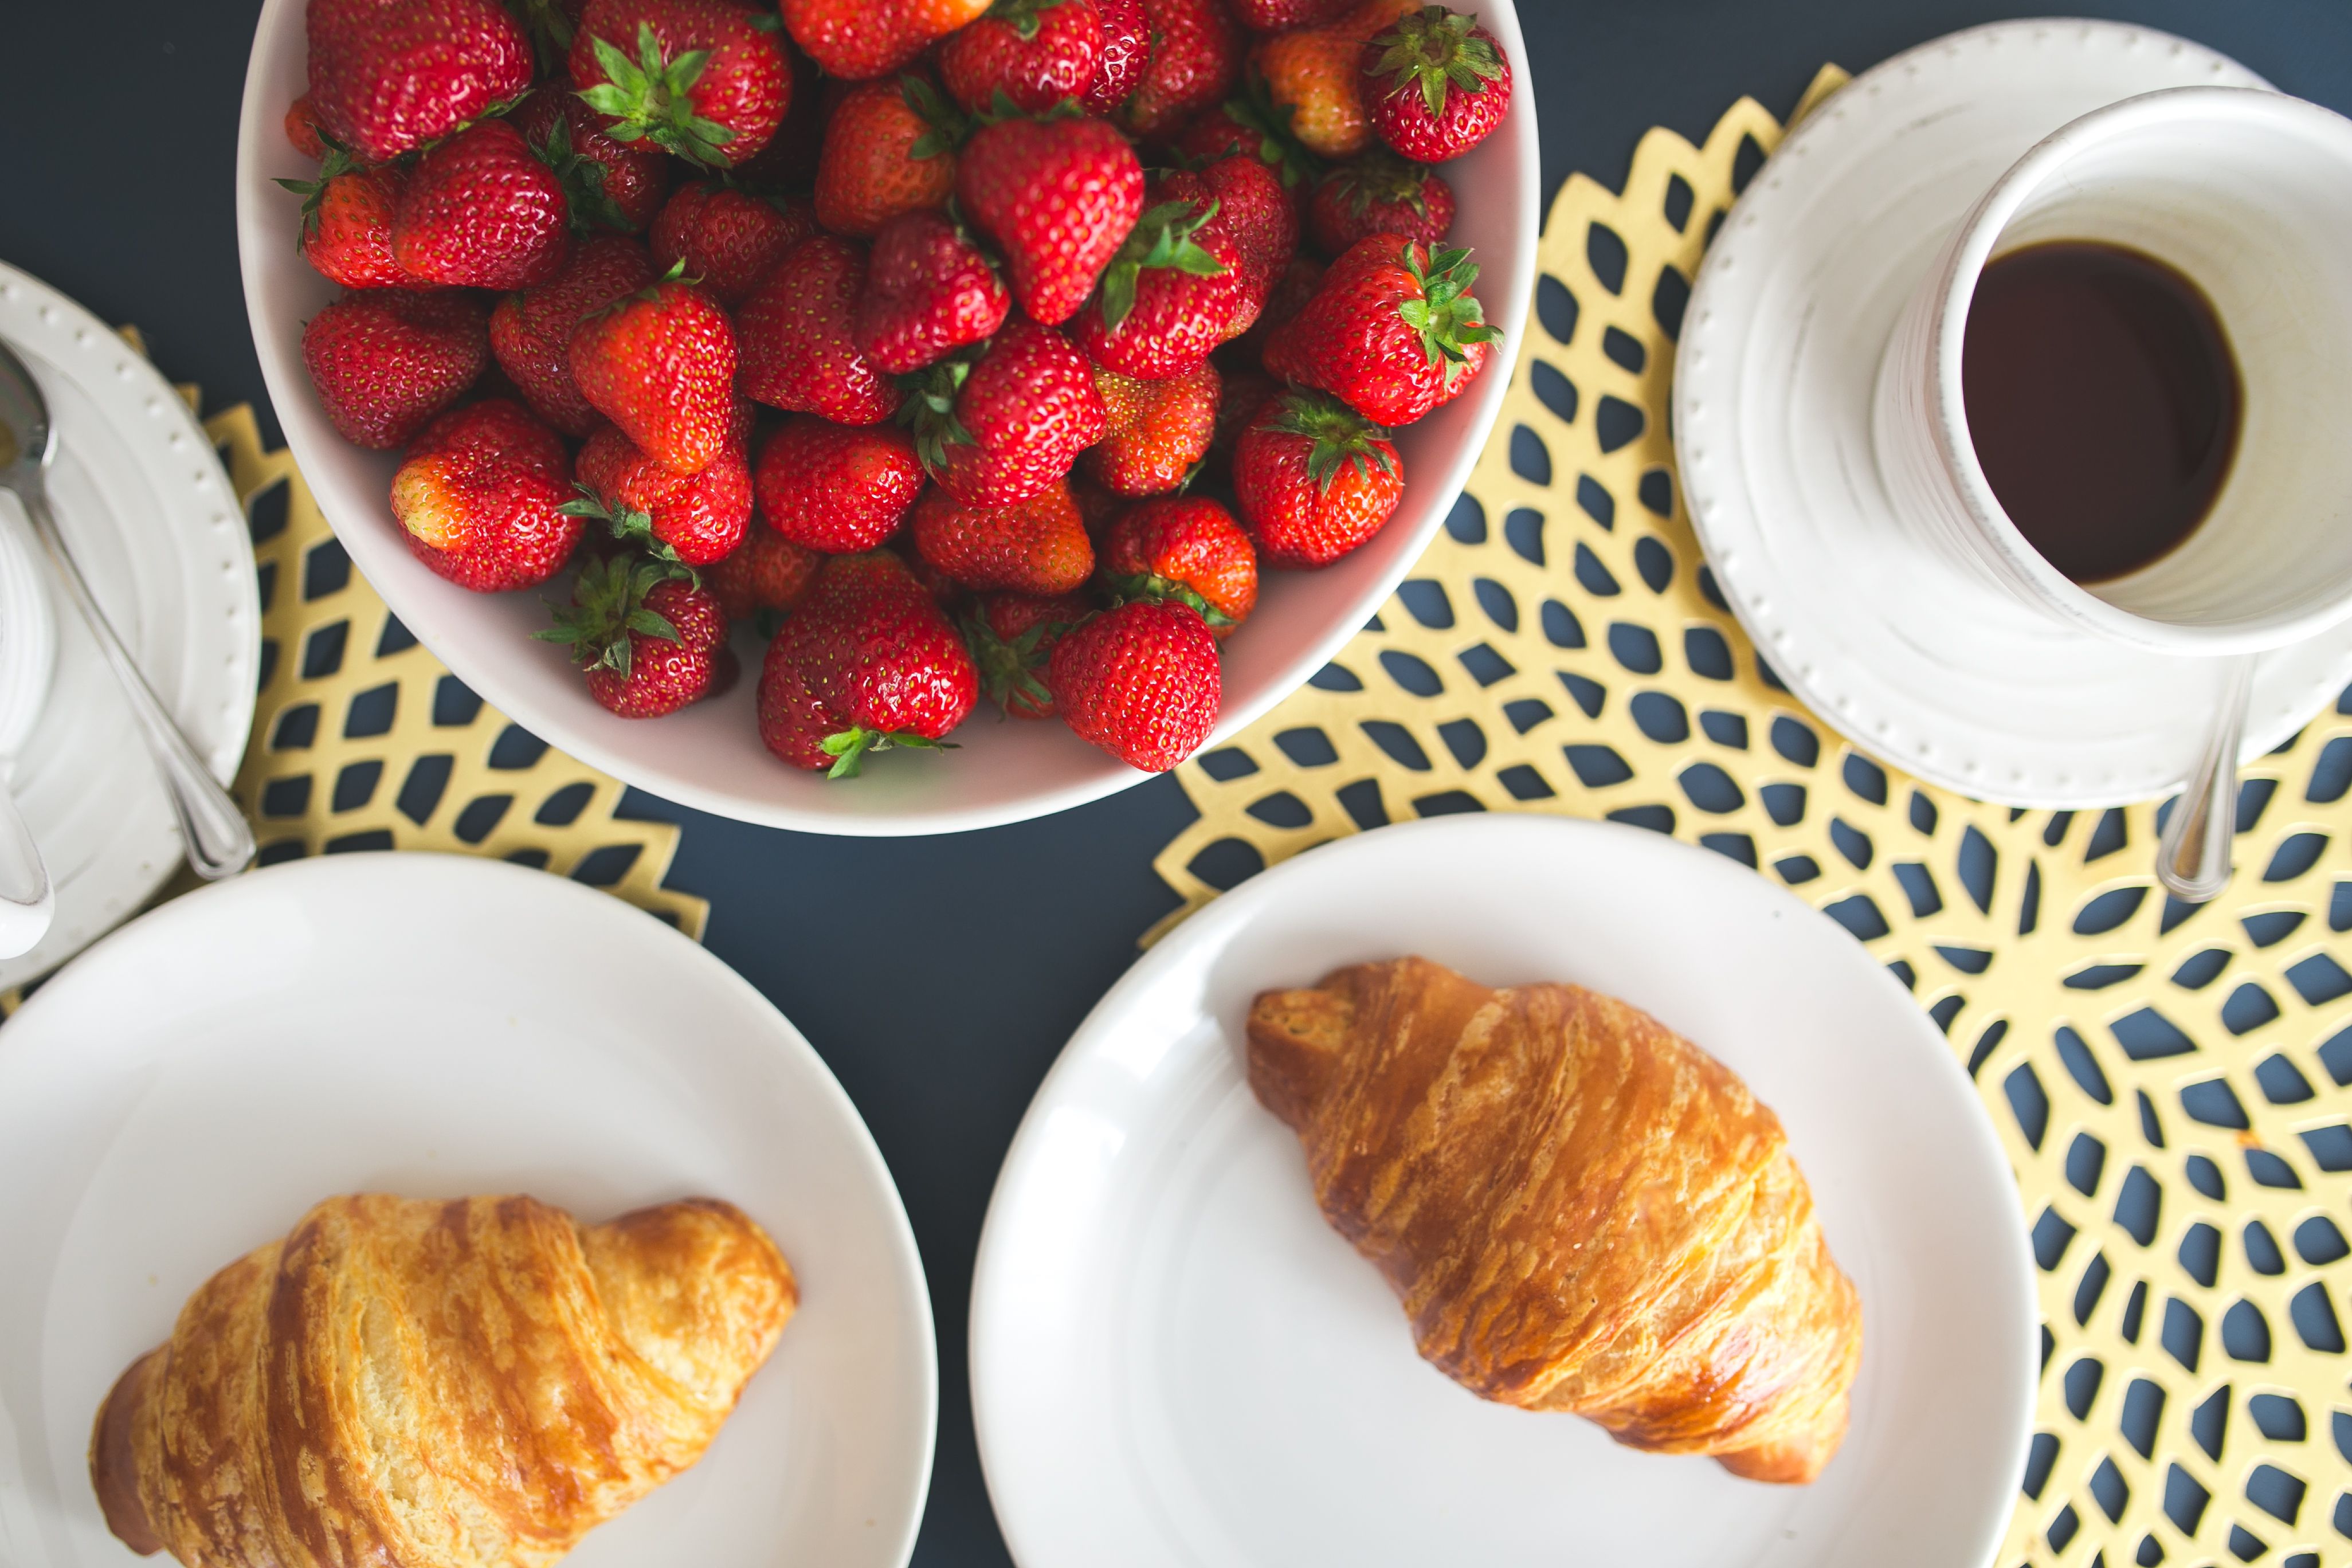
food, croissant, dish, cuisine, ingredient, pastry, baked goods, strawberry, breakfast, brunch, strawberries, produce, dessert, danish pastry, berry, puff pastry, empanada, meal, finger food, scone, Sfogliatelle